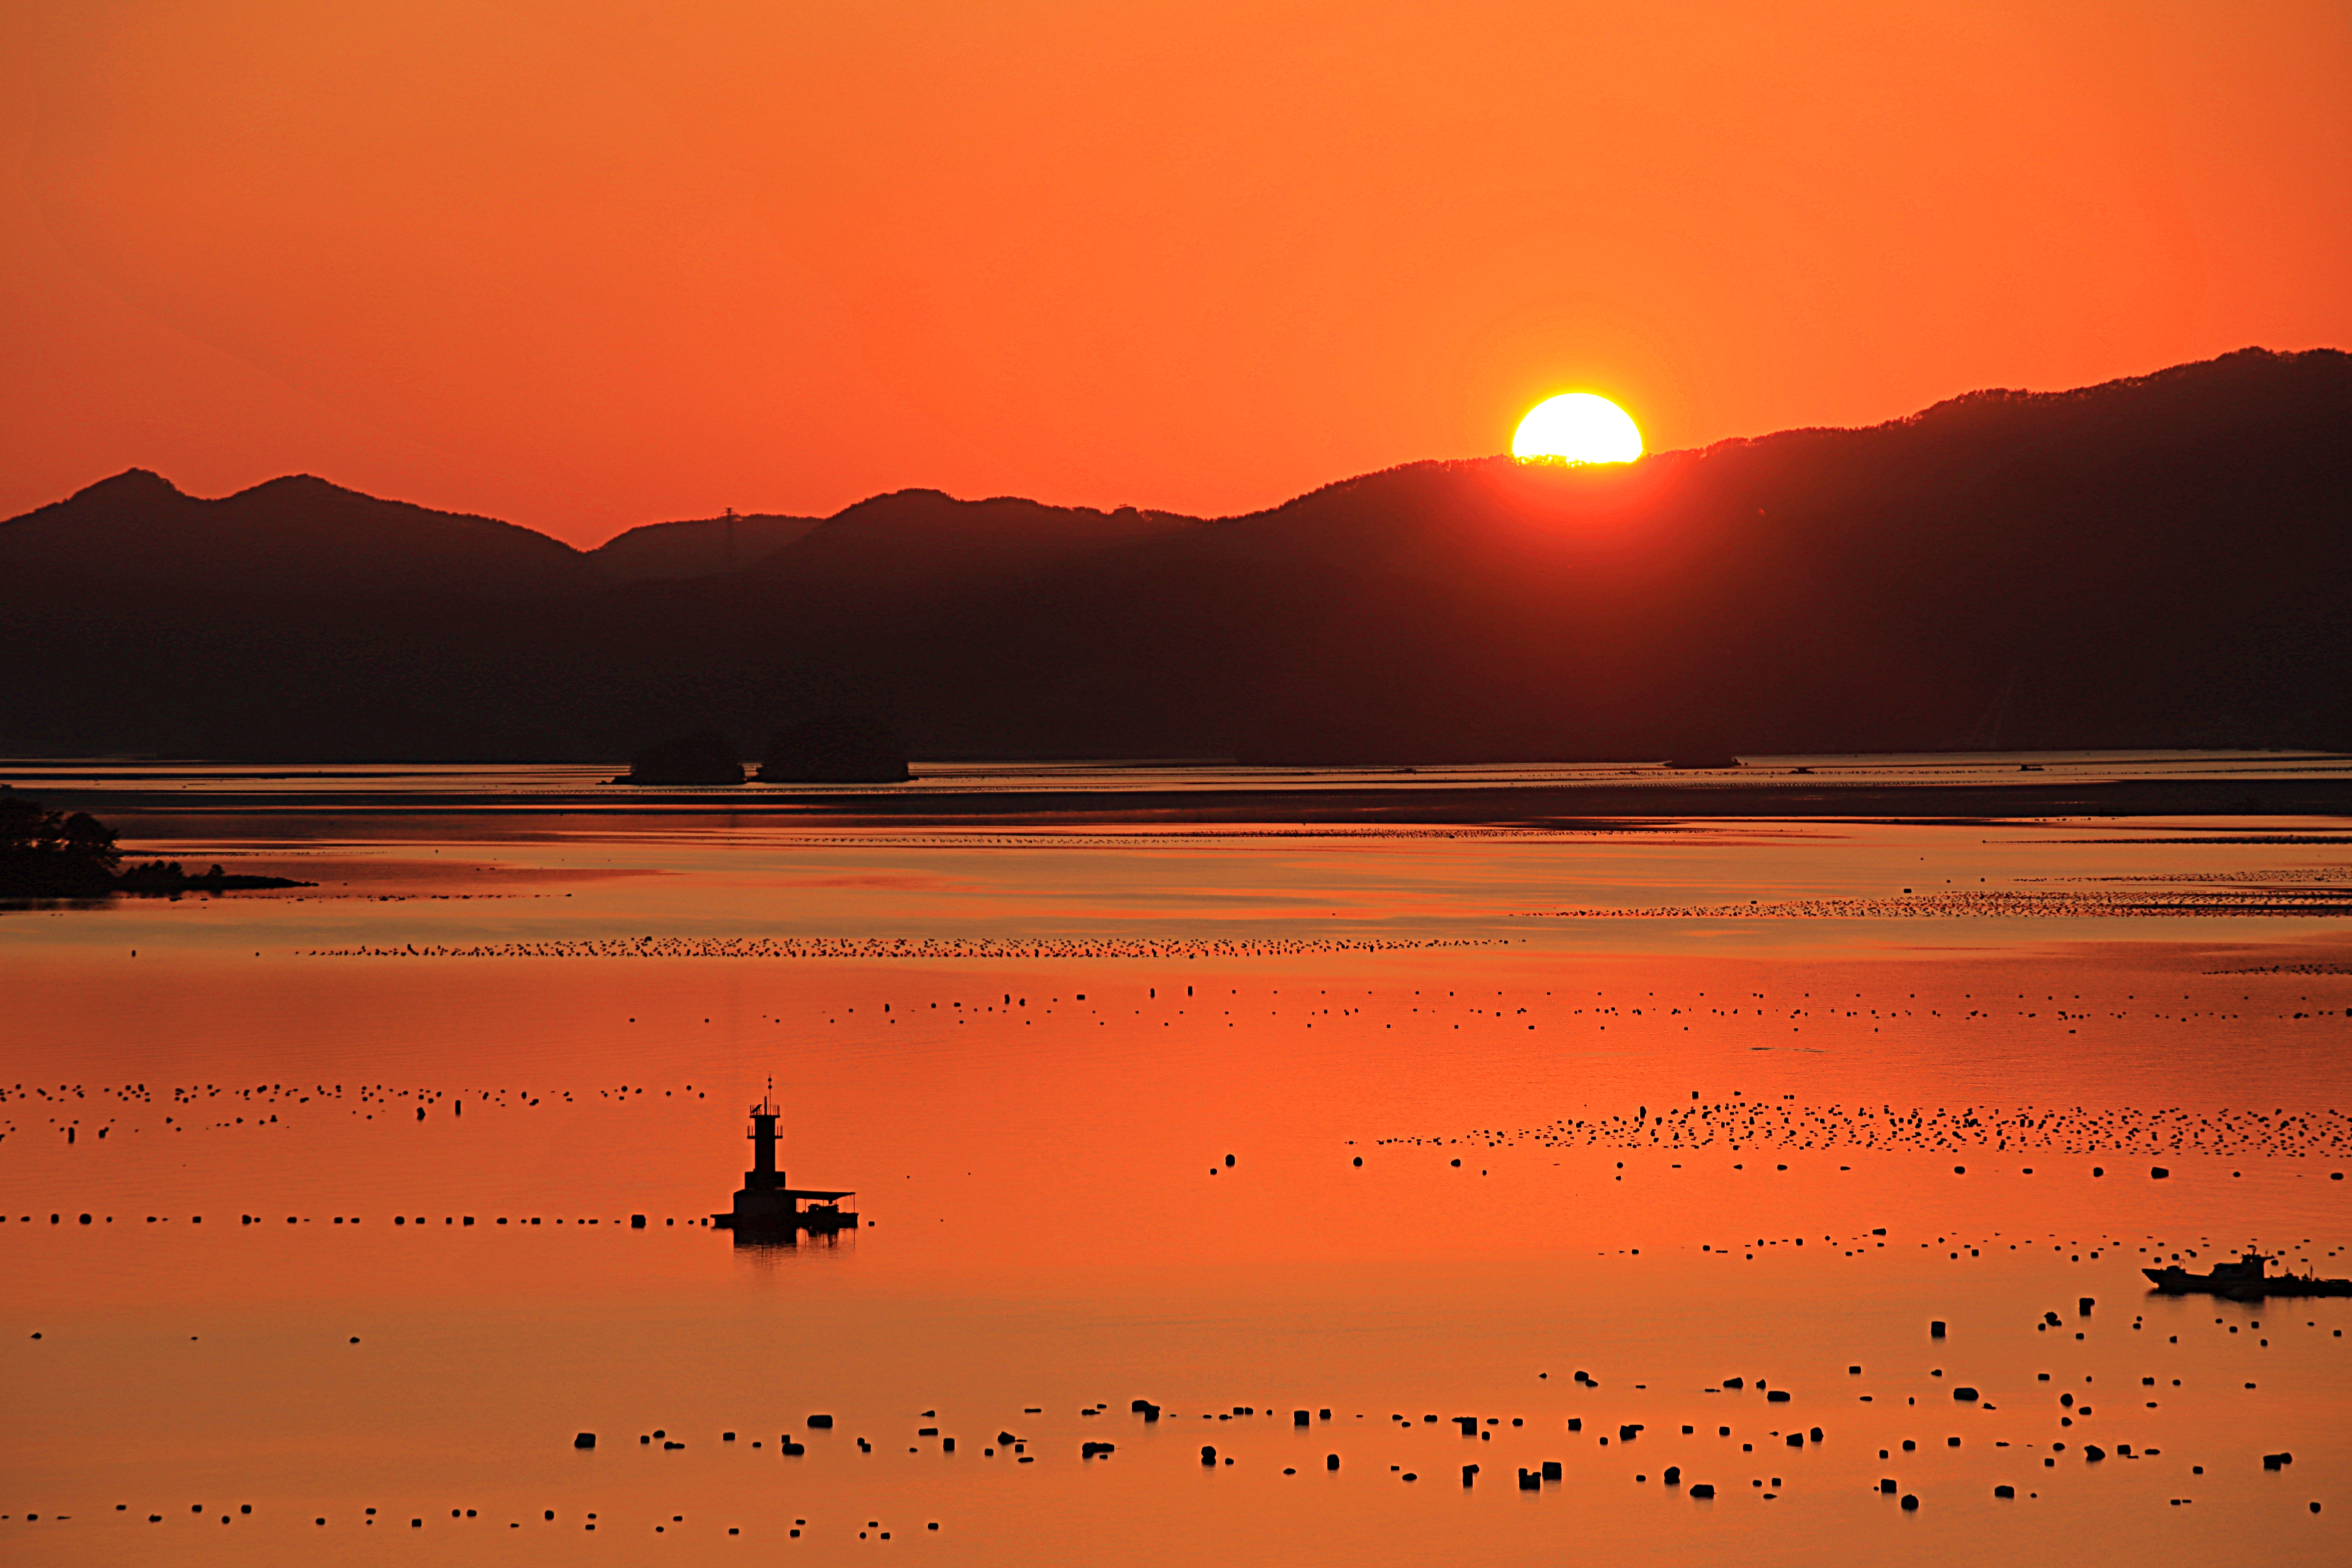
Geoje Island of Korea, sunset, sky, afterglow, horizon, sunrise, orange, evening, dusk, sun, morning, calm, sea, ecoregion, dawn, cloud, reflection, sunlight, bird, landscape, lake, wildlife, red sky at morning, bird migration, sound, coast, mudflat, ocean, seabird, loch, water bird